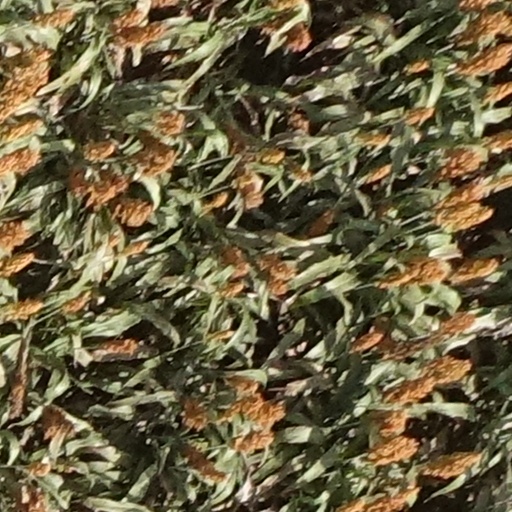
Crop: sorghum